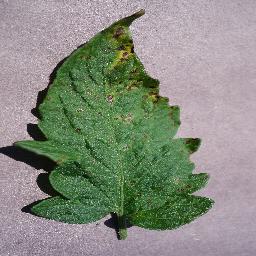
Label: Tomato___Septoria_leaf_spot